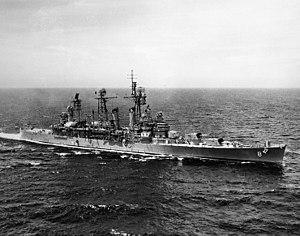
La classe Providence est une classe de trois croiseurs lance-missiles de l'United States Navy en service entre 1959 et 1974.